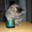
Label: cat